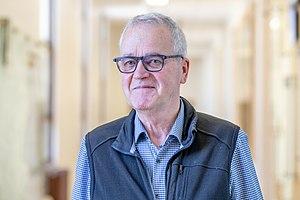
Portrait de Anthony Moffat, astronome et professeur émérite d'astronomie à l'Université de Montréal.
Anthony F. J. Moffat est un astronome canadien, professeur émérite d'astronomie à l'Université de Montréal à Montréal, au Québec, au Canada. Le docteur Moffat a été nommé fellow de la Société royale du Canada en 2001. Les intérêts principaux d'Anthony Moffat sont les étoiles massives, les vents stellaires, les étoiles binaires ainsi que la structure et de la dynamique des galaxies.